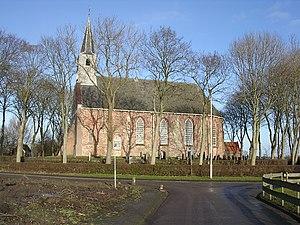
Lioessens est un village de la commune néerlandaise de Noardeast-Fryslân, situé dans la province de Frise.